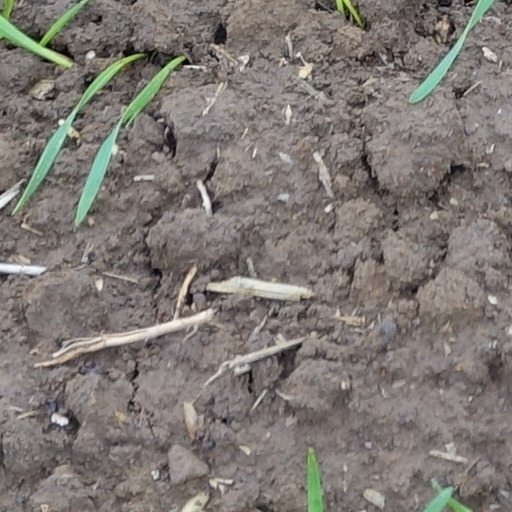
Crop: wheat